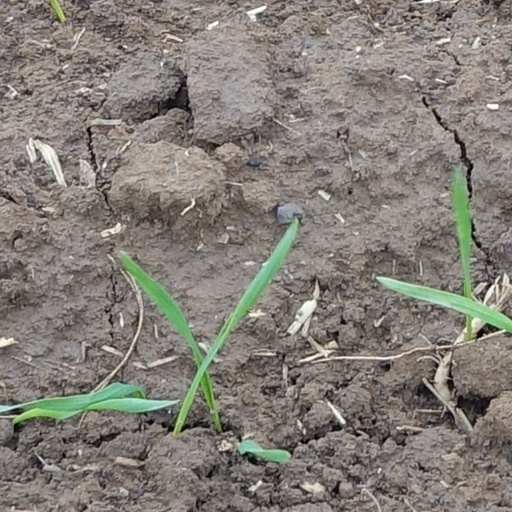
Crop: wheat